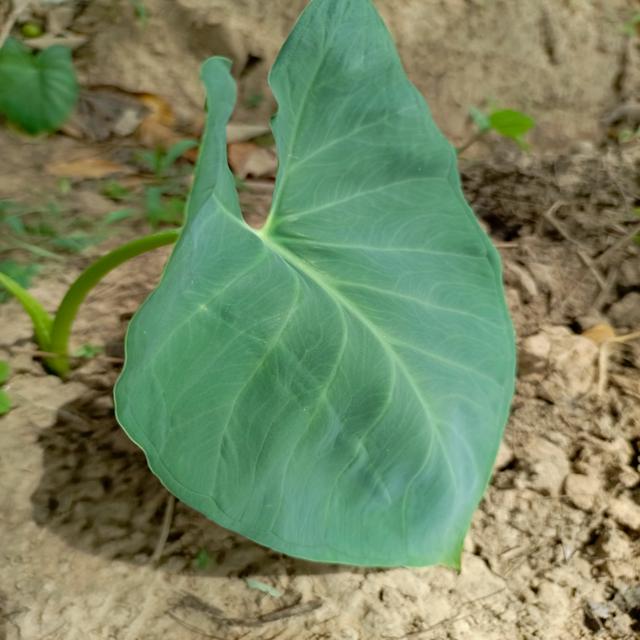
Label: Healthy